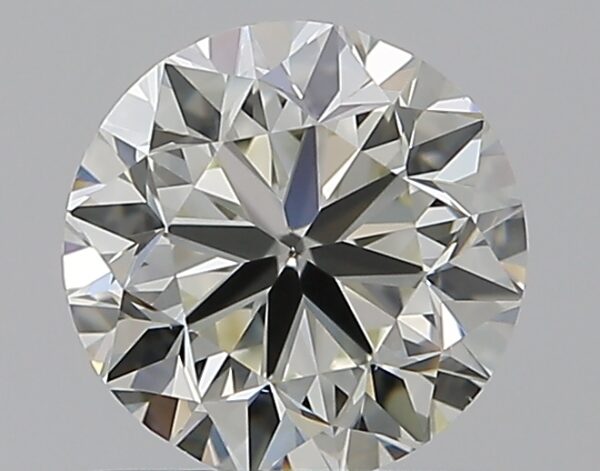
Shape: round
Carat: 0.8
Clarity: VS2
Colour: L
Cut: VG
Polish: EX
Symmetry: VG
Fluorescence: N
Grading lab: GIA
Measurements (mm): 5.71 x 5.78 x 3.72